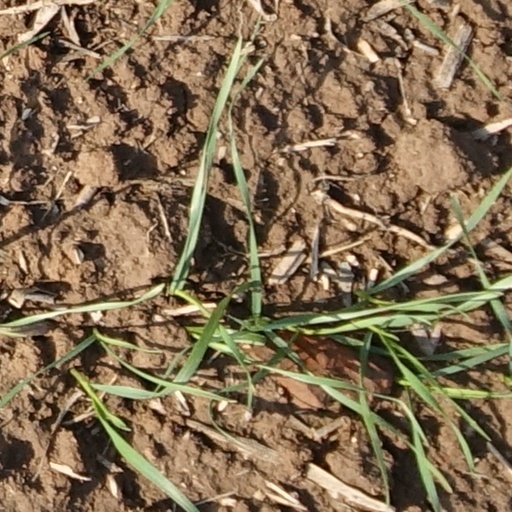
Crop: wheat